Leonor de Cisneros

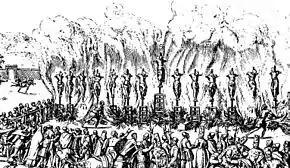
Contemporary illustration of the auto-da-fé of Valladolid, in which fourteen Protestants were burned at the stake for their faith, on May 21, 1559

Writing on 16 June 1559, Tiepolo enclosed a list of individuals condemned by the Inquisition, with the following details: